Mécanisme de la physionomie humaine

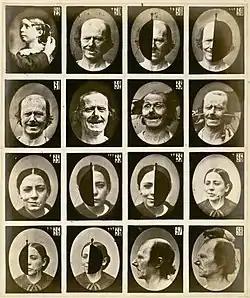
G.-B. Duchanne de Boulogne, Synoptic plate 4 from "Le Mécanisme de la Physionomie Humaine". 1862, albumen print. In the upper row and the lower two rows, patients with different expressions on either side of their faces

Duchenne was convinced that the "truth" of his pathognomic experiments could only be effectively rendered by photography, the subject's expressions being too fleeting to be drawn or painted. "Only photography," he writes, "as truthful as a mirror, could attain such desirable perfection". He worked with a talented, young photographer, Adrian Tournachon, (the brother of Felix Nadar), and also taught himself the art in order to document his experiments. From an art-historical point of view, the "Mechanism of Human Physiognomy" was the first publication on the expression of human emotions to be illustrated with actual photographs. Photography had only been invented recently, and there was a widespread belief that this was a medium that could capture the "truth" of any situation in a way that other mediums were unable to do.